Angus Macfadyen

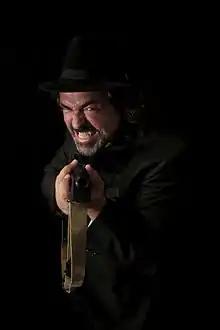
Macfadyen in the film "Timeless"

Angus Macfadyen (born 1963) is a Scottish actor. His roles include Robert the Bruce, both in "Braveheart" and "Robert the Bruce", Komodo in "Warriors of Virtue", Vice-Counsel Dupont in "Equilibrium", Jeff Denlon in the "Saw" franchise, Robert Rogers in the AMC historical drama "", McCreedy in Cameron Crowe's "We Bought a Zoo," and biologist James Murray in "The Lost City of Z". He has made appearances on several television series such as "Californication", "Criminal Minds", "Chuck", and "Superman & Lois".